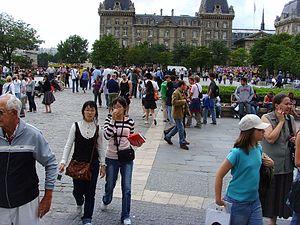
La société occidentale est le milieu humain qui résulte de l'Histoire, des institutions, des organisations, des normes, des lois, des mœurs, des coutumes et des valeurs propres à l'Occident. Entre les XVᵉ et XXᵉ siècles, la colonisation, puis l'impérialisme et l'hégémonie économique des pays occidentaux a permis la diffusion de plusieurs aspects du mode de vie occidental sur l'ensemble des continents, ce phénomène est appelé l'occidentalisation.